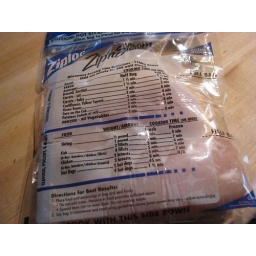
chicken in steam bag